2012 Summer Olympics closing ceremony flag bearers

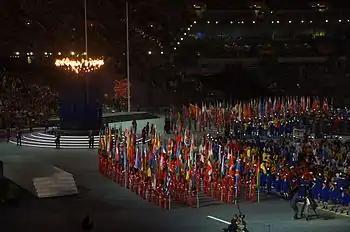
The parade of all 205 National Olympic Committee flags in the closing ceremony

Below is a list of all parading countries with their announced flag bearer, sorted in the order in which they appeared in the parade. This is sortable by country name under which they entered, the flag bearer's name, or the flag bearer's sport. Names are given as were officially designated by the International Olympic Committee (IOC).